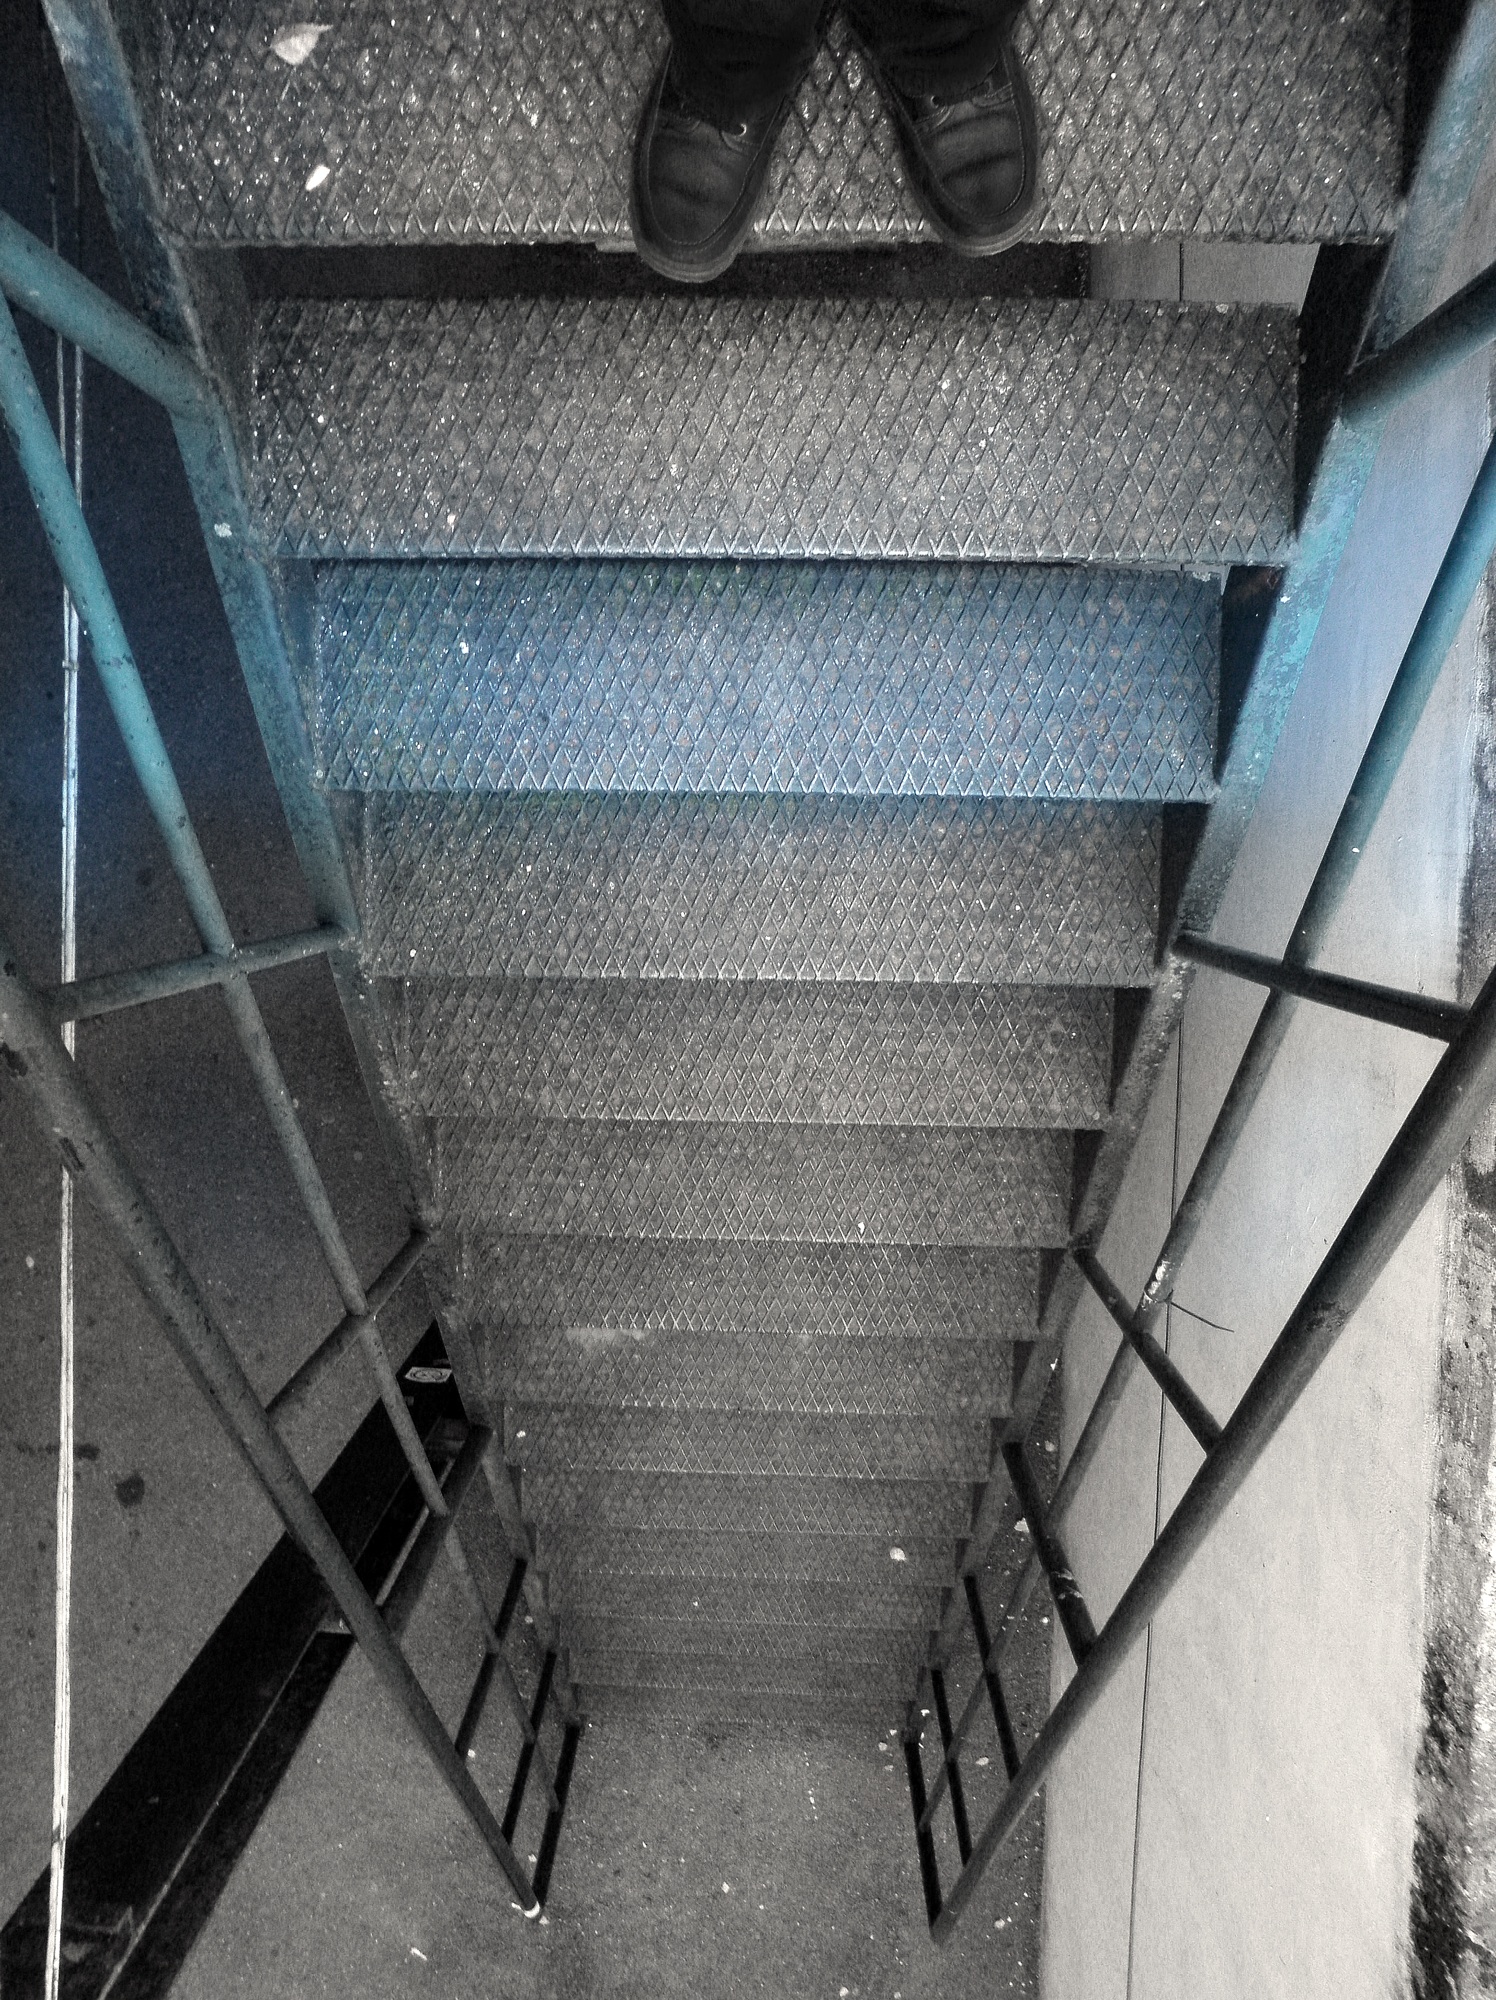
light, wall, line, blue, black, tire, stairs, shape, automotive tire